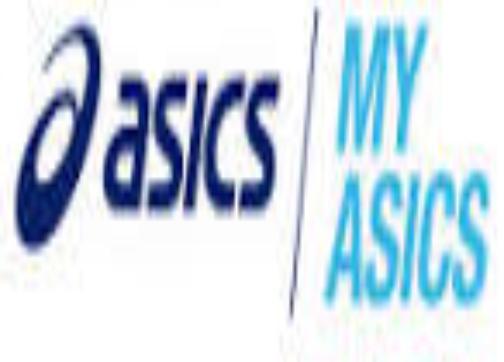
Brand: Asics
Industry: Sports